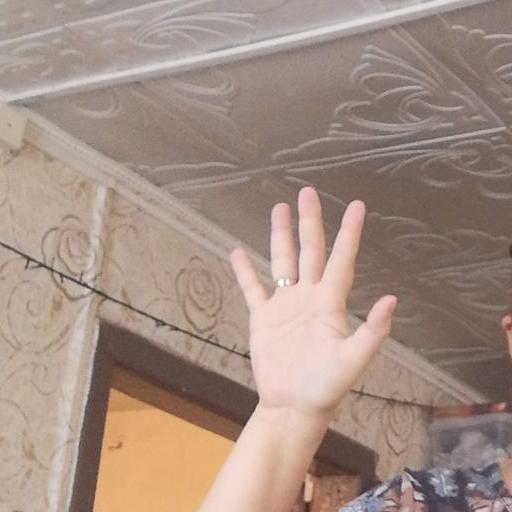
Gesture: palm